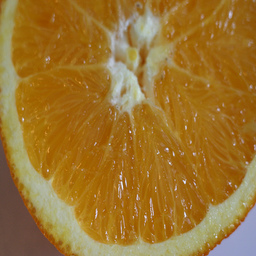
Label: Orange